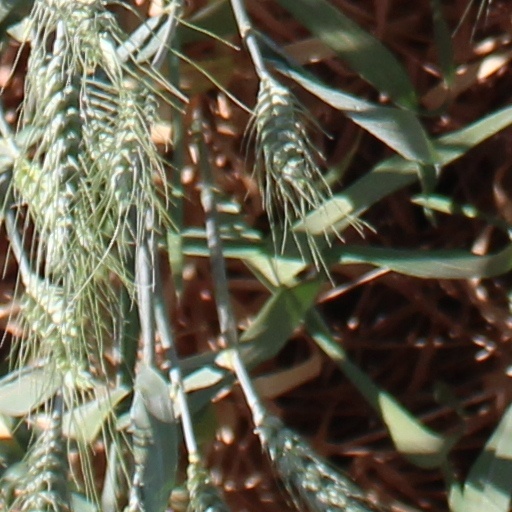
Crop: wheat